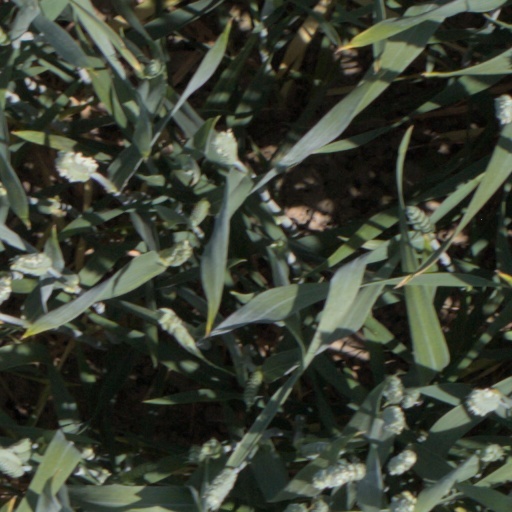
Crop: wheat